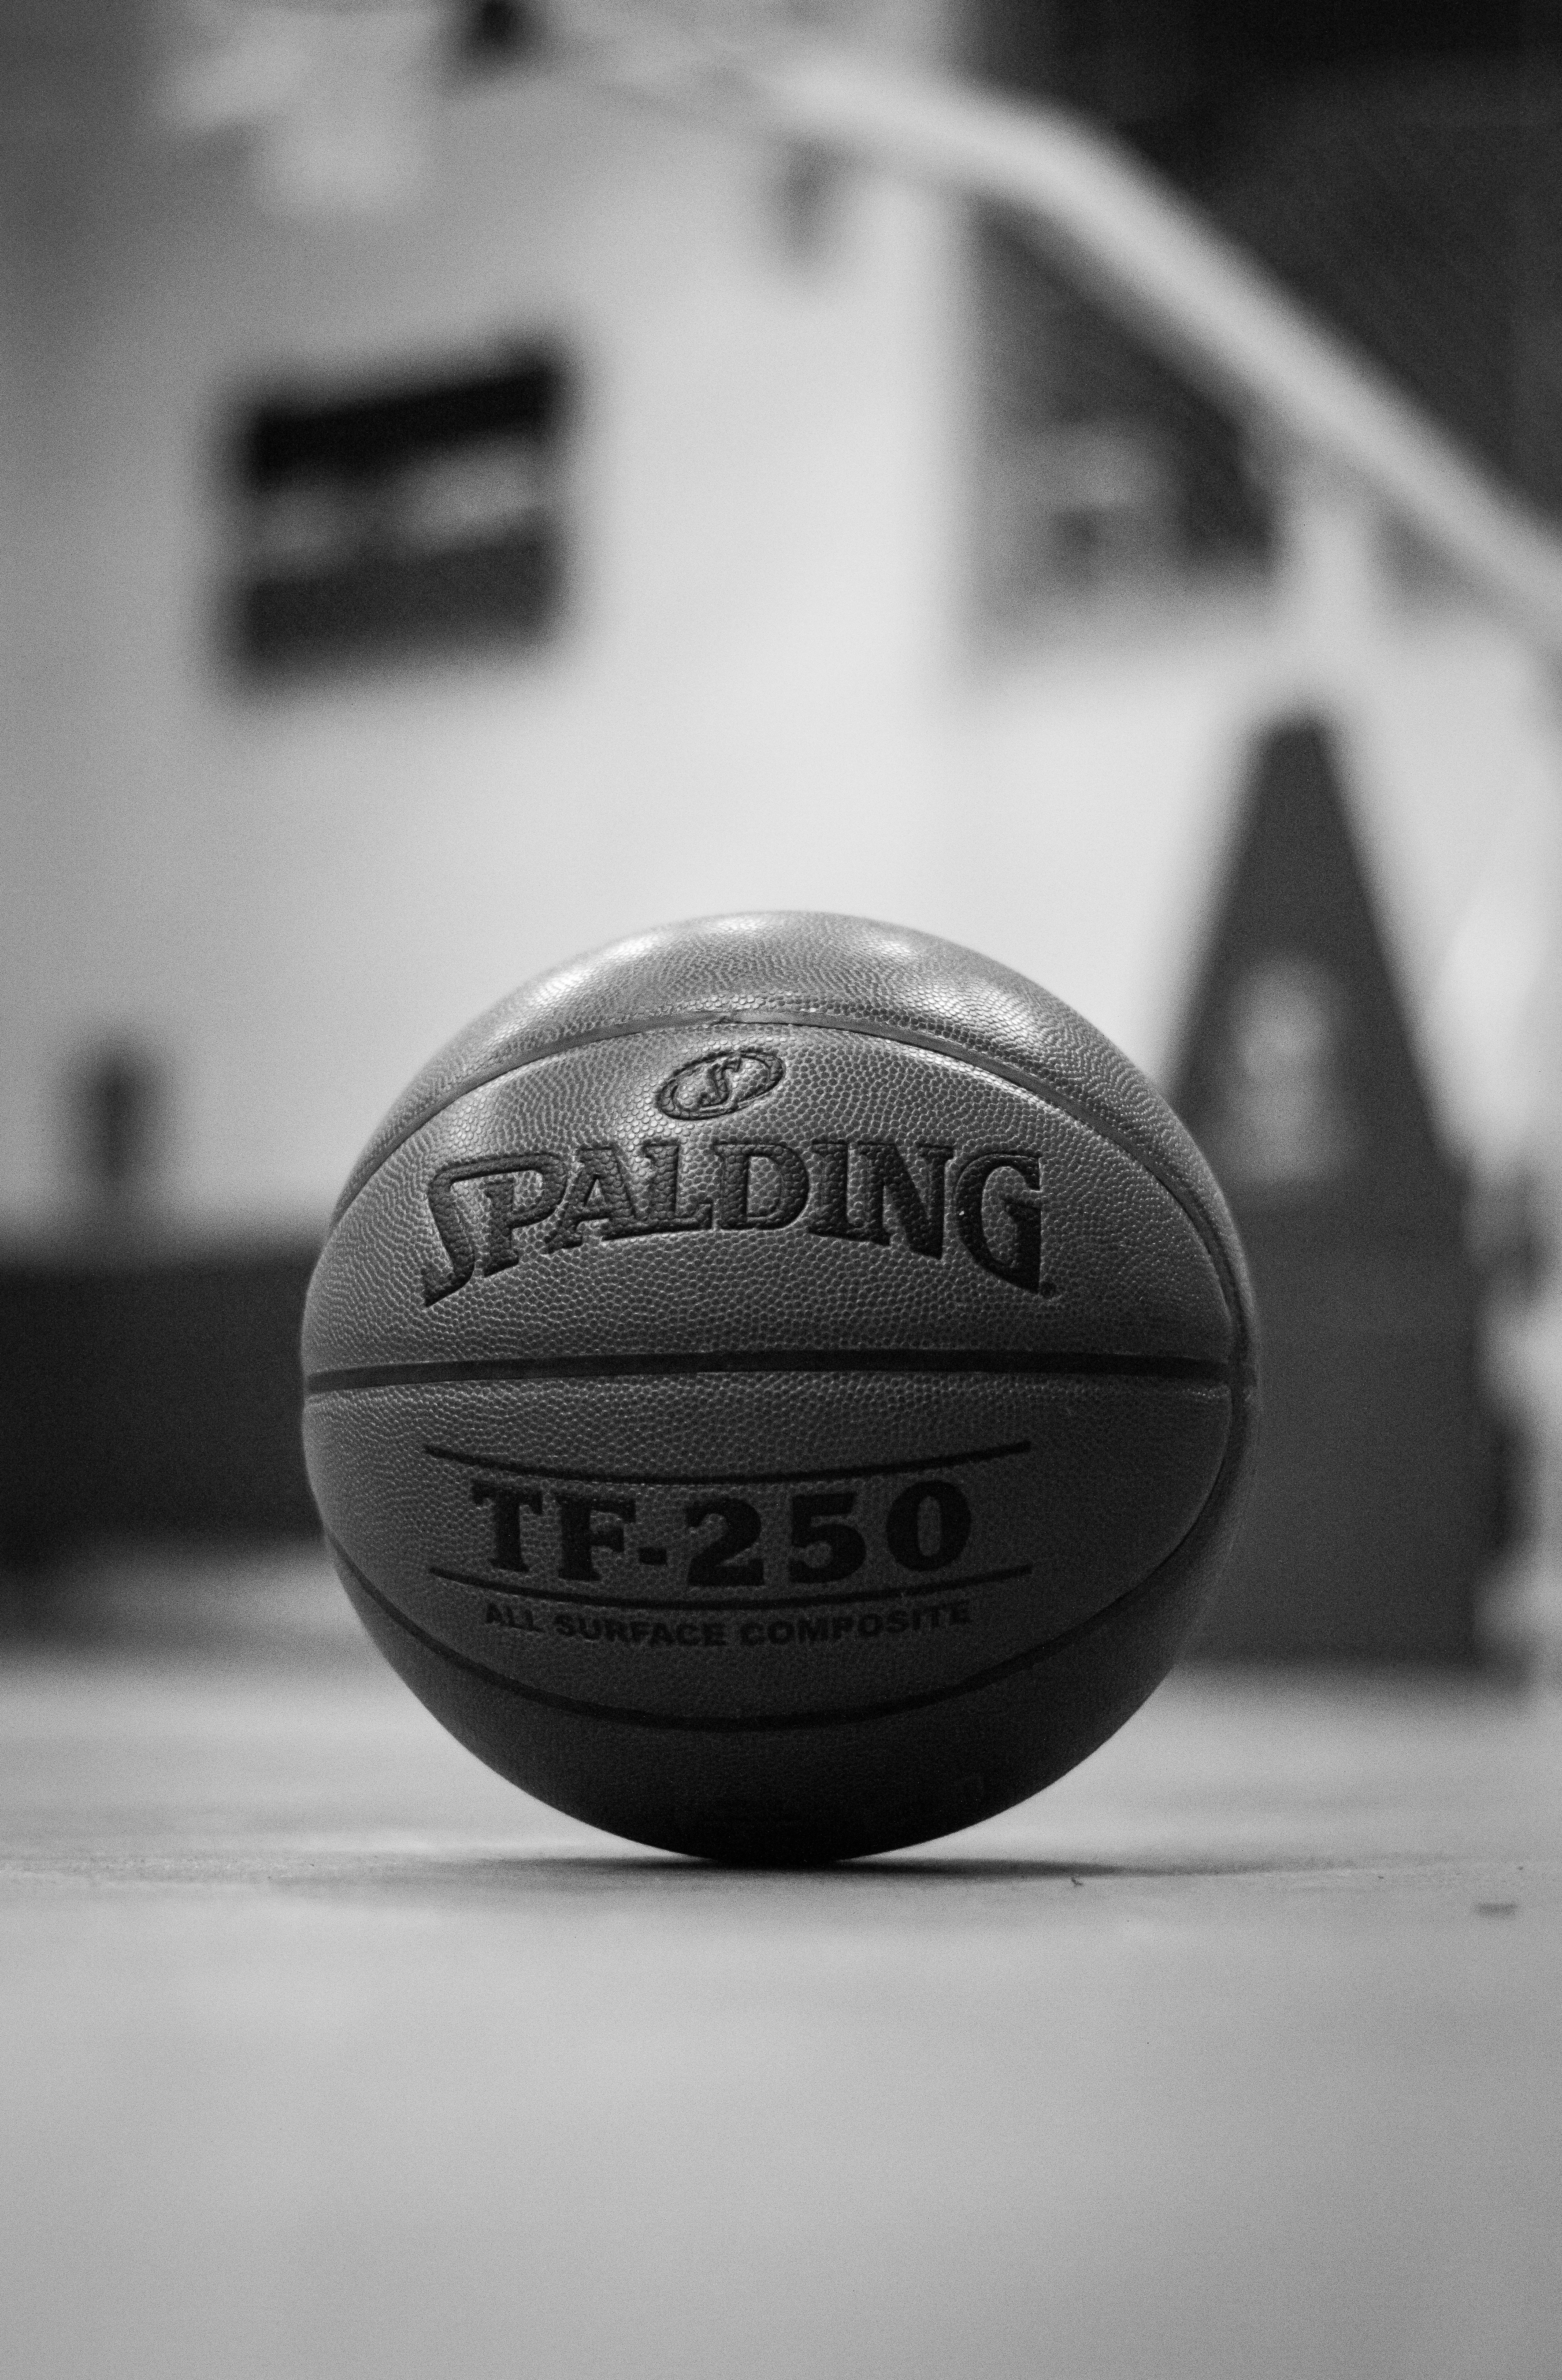
black and white, photography, basketball, hall, monochrome, football, gym, close up, cool image, sports, ball, sphere, cool photo, bucharest, bucuresti, monochrome photography, basket ball